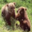
Label: bear